Education in Mexico

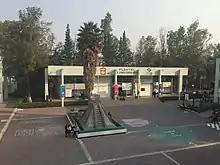
High school campus of the National College of Professional Technical Education, Conalep Ing. Bernardo Quintana Arrioja in the State of Mexico, named after civil Mexican engineer, Bernardo Quintana Arrioja

In recent years, the progression through Mexican education has come under much criticism. While over 90% of children in Mexico attend primary school, only 62% attend secondary school. Only 45% finish secondary school. After secondary school, only a quarter pass on to higher education. A commonly cited reason for this is the lack of infrastructure throughout the rural schools. Moreover, the government has been criticized for investing too little in students, relative to budget. In its 2012 report on education, the OECD placed Mexico at below average in mathematics, science, and reading.